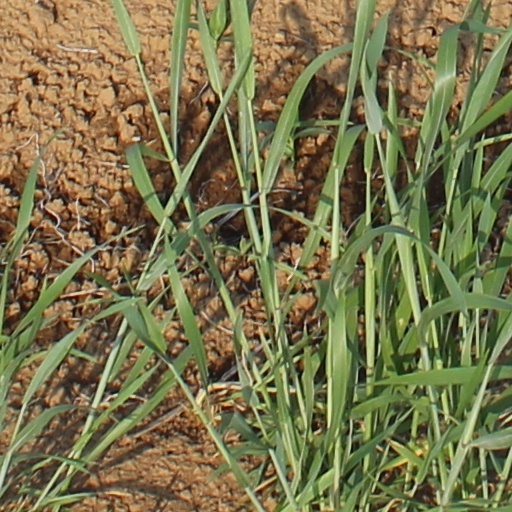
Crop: wheat